Jay Johnstone

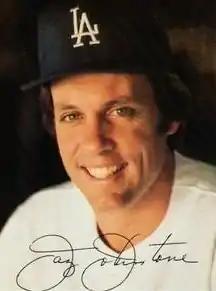

John William Johnstone Jr. (November 20, 1945 – September 26, 2020) was an American professional baseball player and television sports announcer. He played in Major League Baseball as an outfielder from 1966 to 1985 for the California Angels, Chicago White Sox, Oakland Athletics, Philadelphia Phillies, New York Yankees, San Diego Padres, Los Angeles Dodgers, and Chicago Cubs.